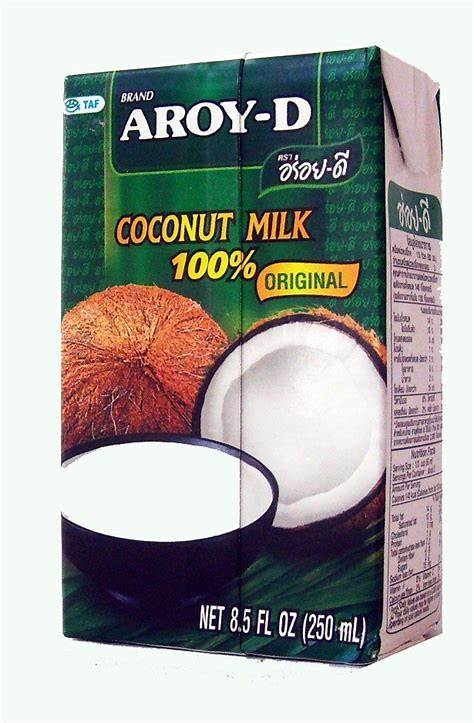
Waste category: cardboard